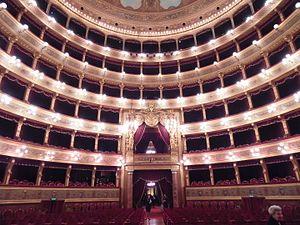
Le Teatro Massimo Vittorio Emanuele est un opéra de Palerme en Sicile, la seconde plus vaste maison d'opéra d'Italie devant La Fenice, le Teatro Regio, l'Opéra de Rome, et un des plus grands d'Europe de cette époque, devant par exemple le Staatsoper de Vienne.